Flag of the Comoros

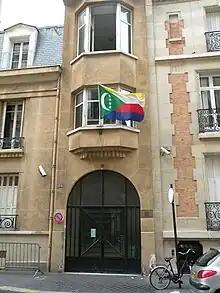
Flag at the Comorian embassy in Paris

The national flag of the Union of the Comoros was designed in 2001 and officially adopted on 23 December of that year. It continues to display the crescent and four stars, which is a motif that has been in use in various forms since 1975 during the independence movement. In its constitution, the government of the Comoros refers to the insignia as ('national emblem'), though it is understood to actually represent a flag.